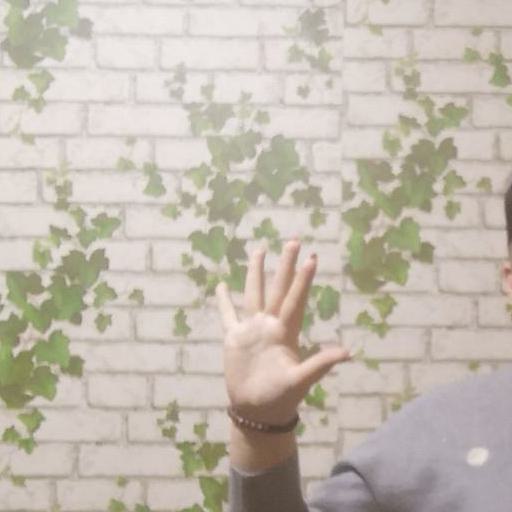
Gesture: palm